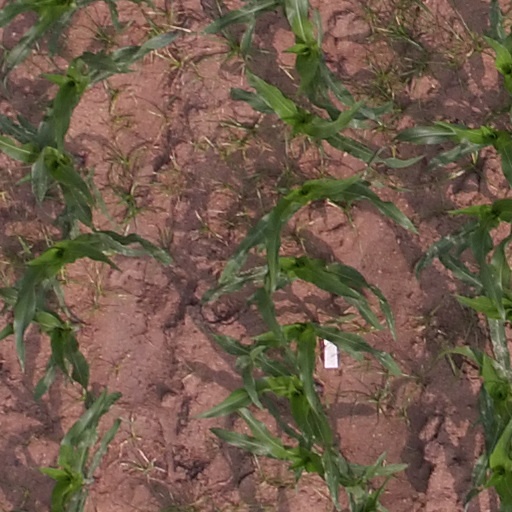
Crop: maize; corn